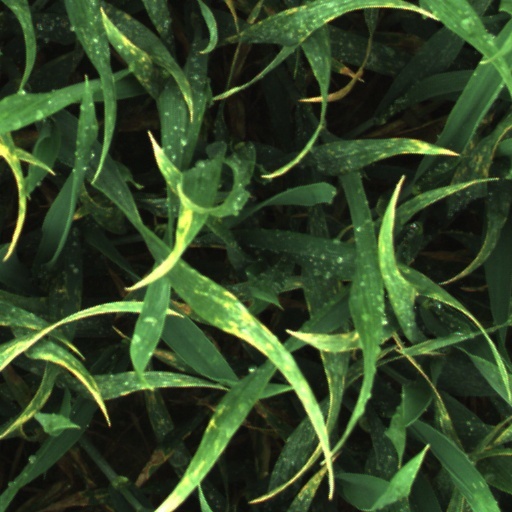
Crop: wheat